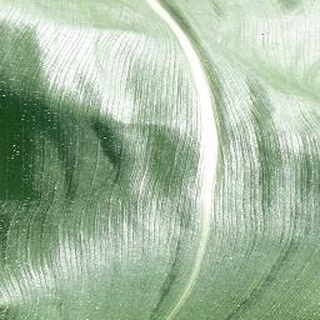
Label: healthy_corn